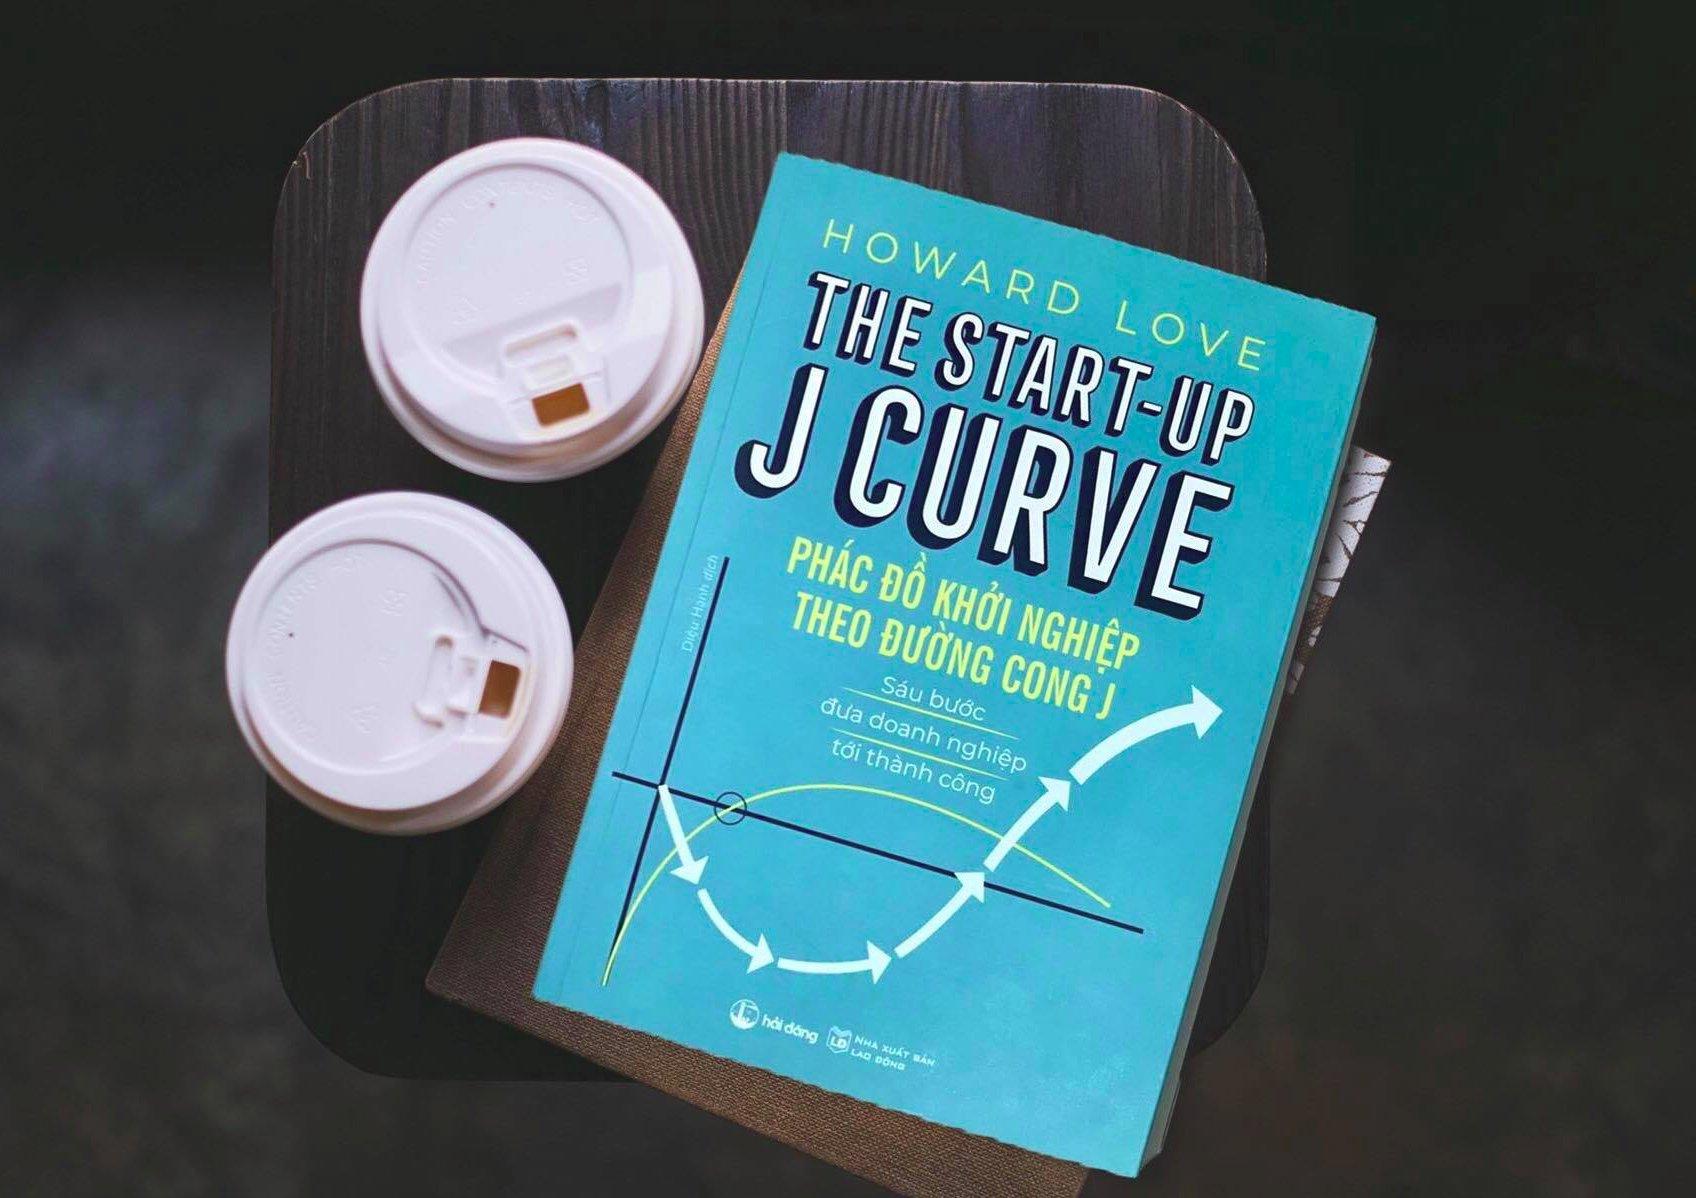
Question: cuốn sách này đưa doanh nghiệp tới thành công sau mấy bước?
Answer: cuốn sách này đưa doanh nghiệp tới thành công sau sáu bước